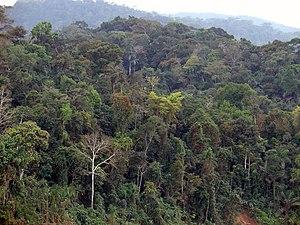
SVP, rendez cette description accessible à tous en la traduisant dans plusieurs langues.
Sur la piste de Fawcett est le 3ᵉ roman de la série Bob Morane écrit par Henri Vernes et publié en 1954 par les Éditions Gérard et Cie dans la collection Marabout Junior.
La biomasse est le terme qui désigne la quantité totale d'organismes vivants dans un biotope ou un lieu déterminé à un moment donné, qu'il s'agisse de plantes, d'animaux, de champignons ou de microbes. L'humanité en tire notamment toute sa nourriture et une grande partie des ressources quotidiennement nécessaires. Tant qu'elle n'est pas surexploitée, cette ressource est dite renouvelable. Le pétrole et le gaz naturel sont aussi issues de la biomasse.